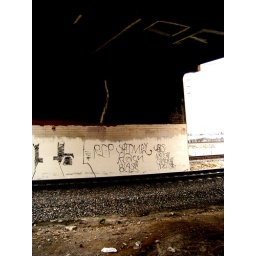
under spring street bridge